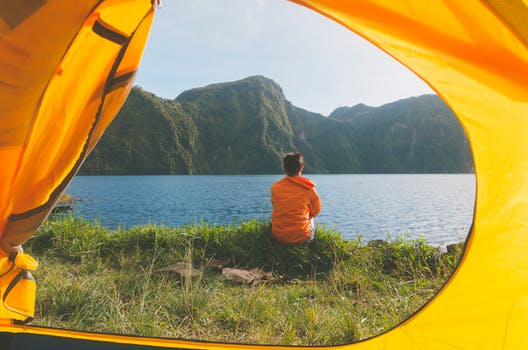
Label: No Watermark